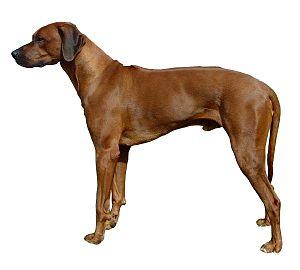
Chien de Rhodésie à crête dorsale sur fond blanc